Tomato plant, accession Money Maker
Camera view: horizontal (90 deg, fisheye); turntable rotation: 90 degrees
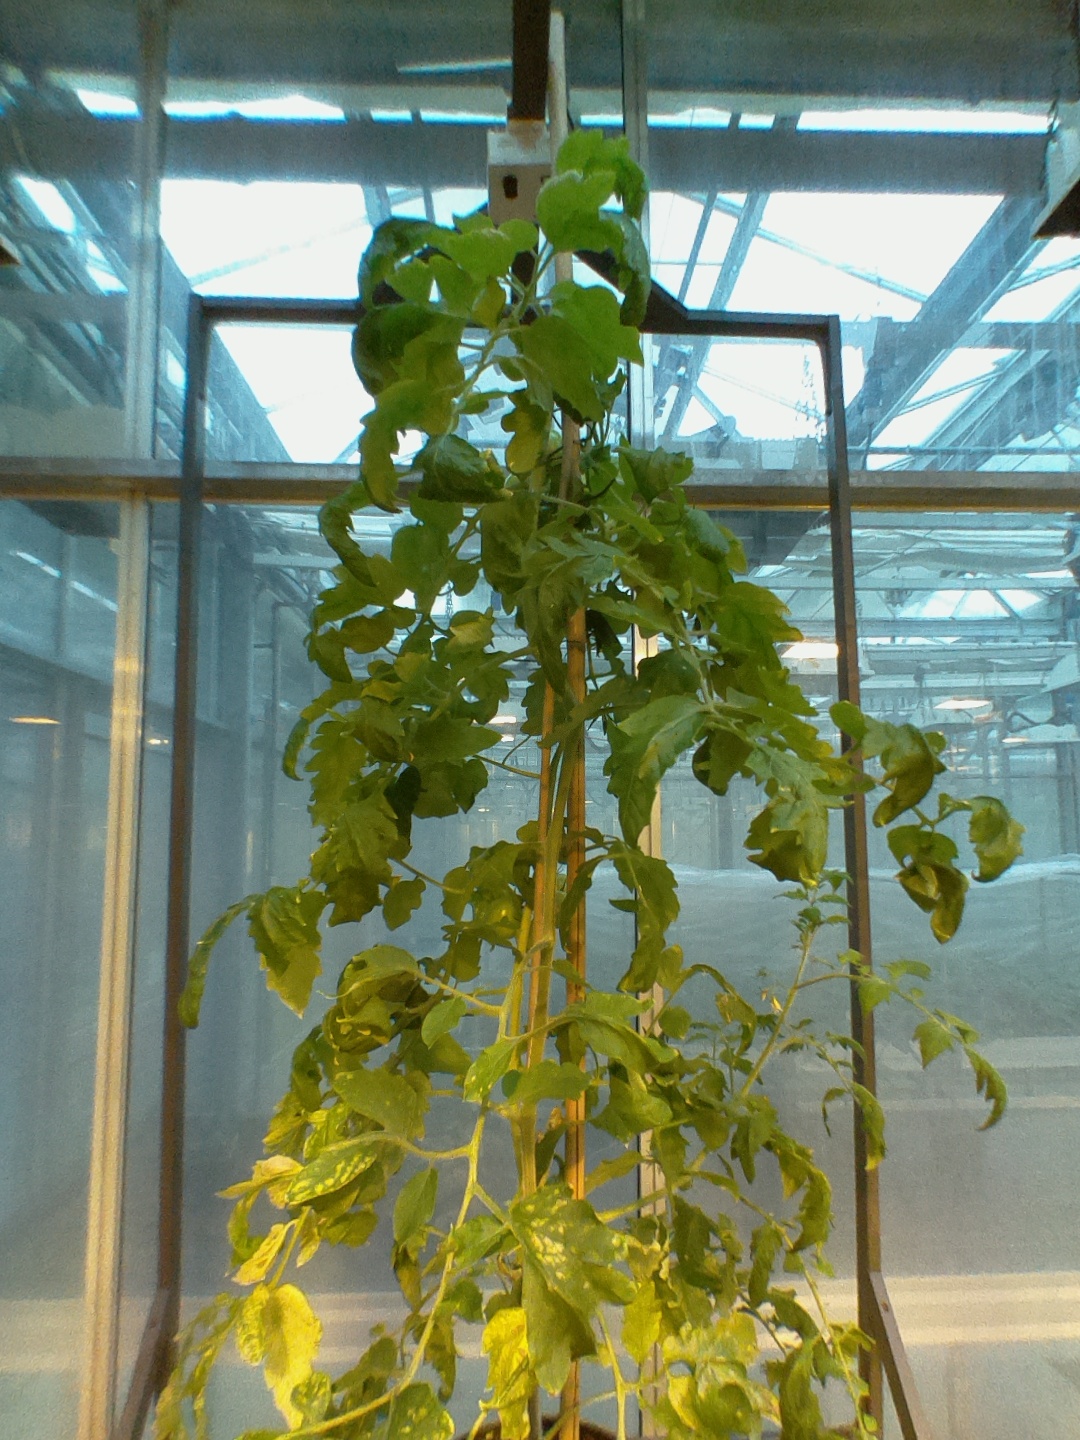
BBCH growth stage 74: 40%-50% of final fruit size